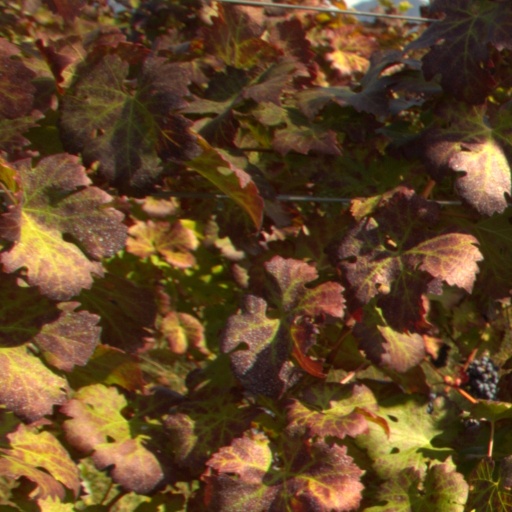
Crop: grape